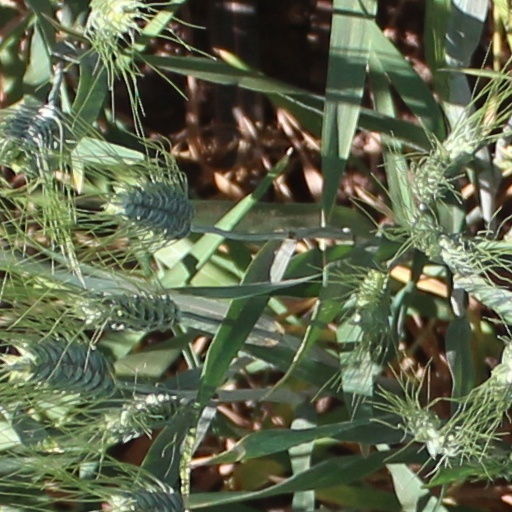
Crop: wheat